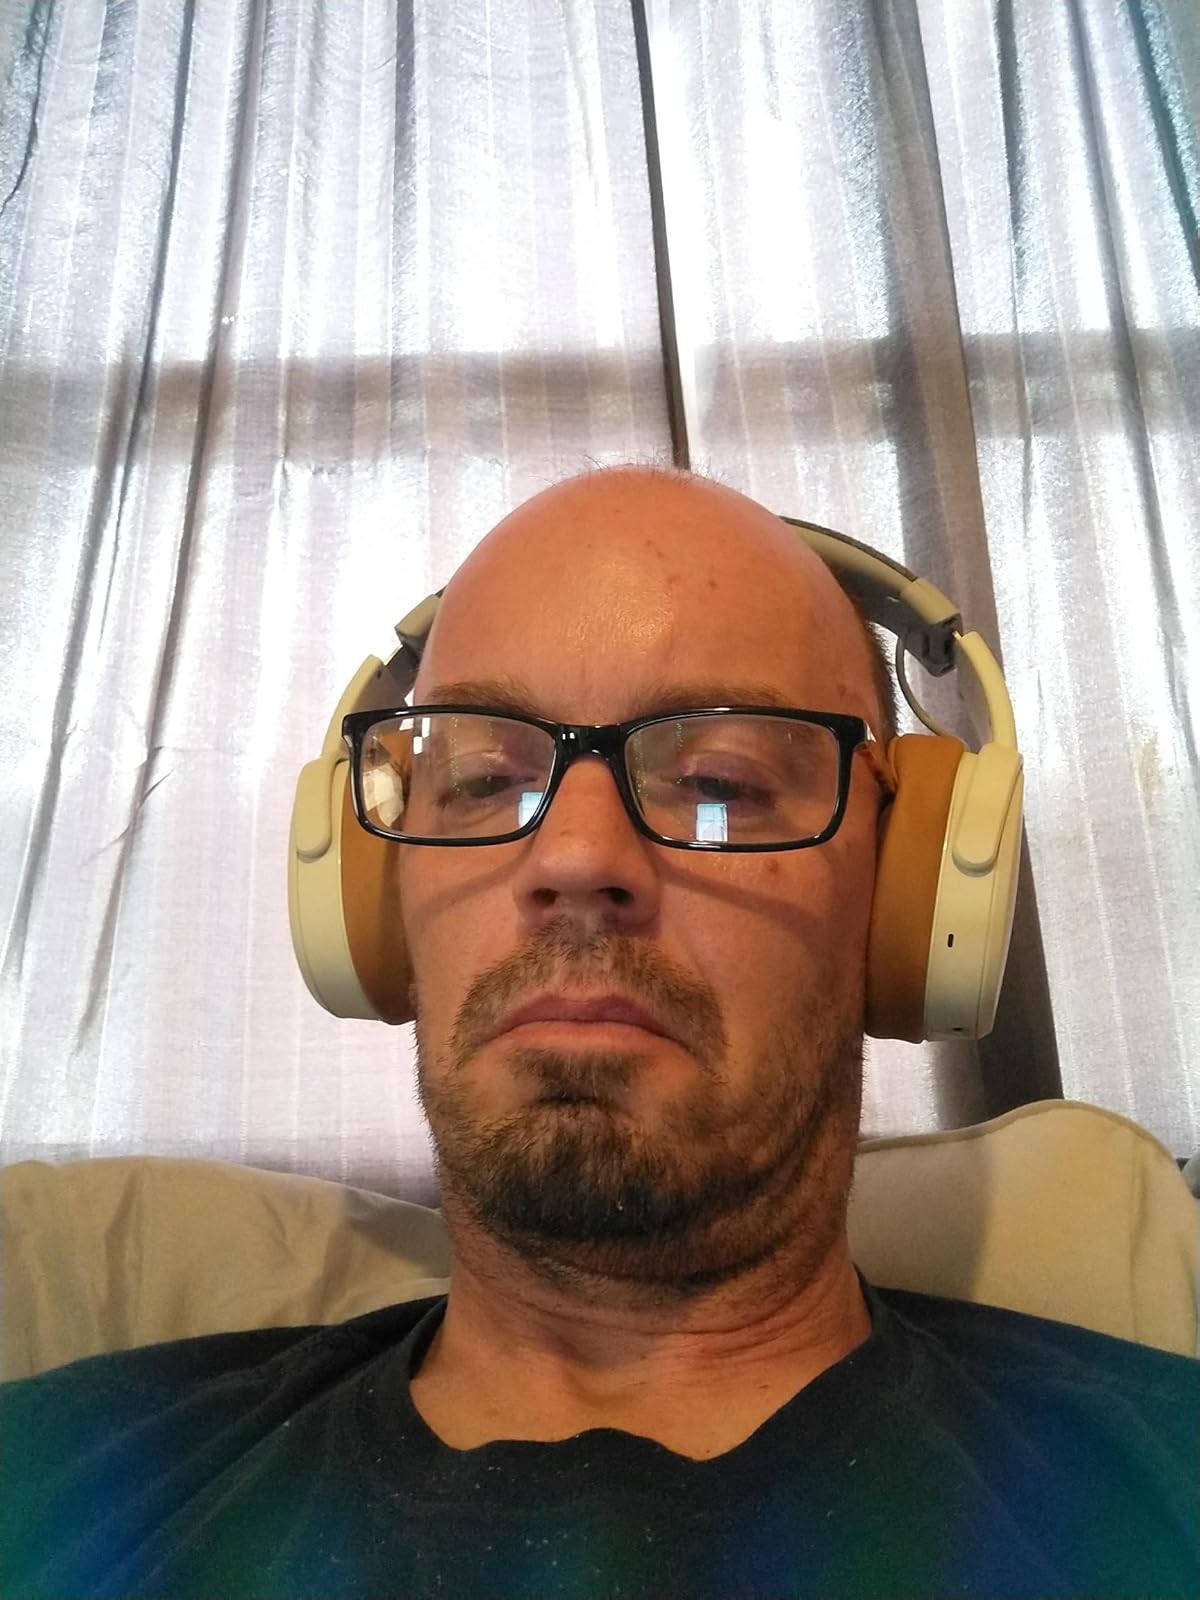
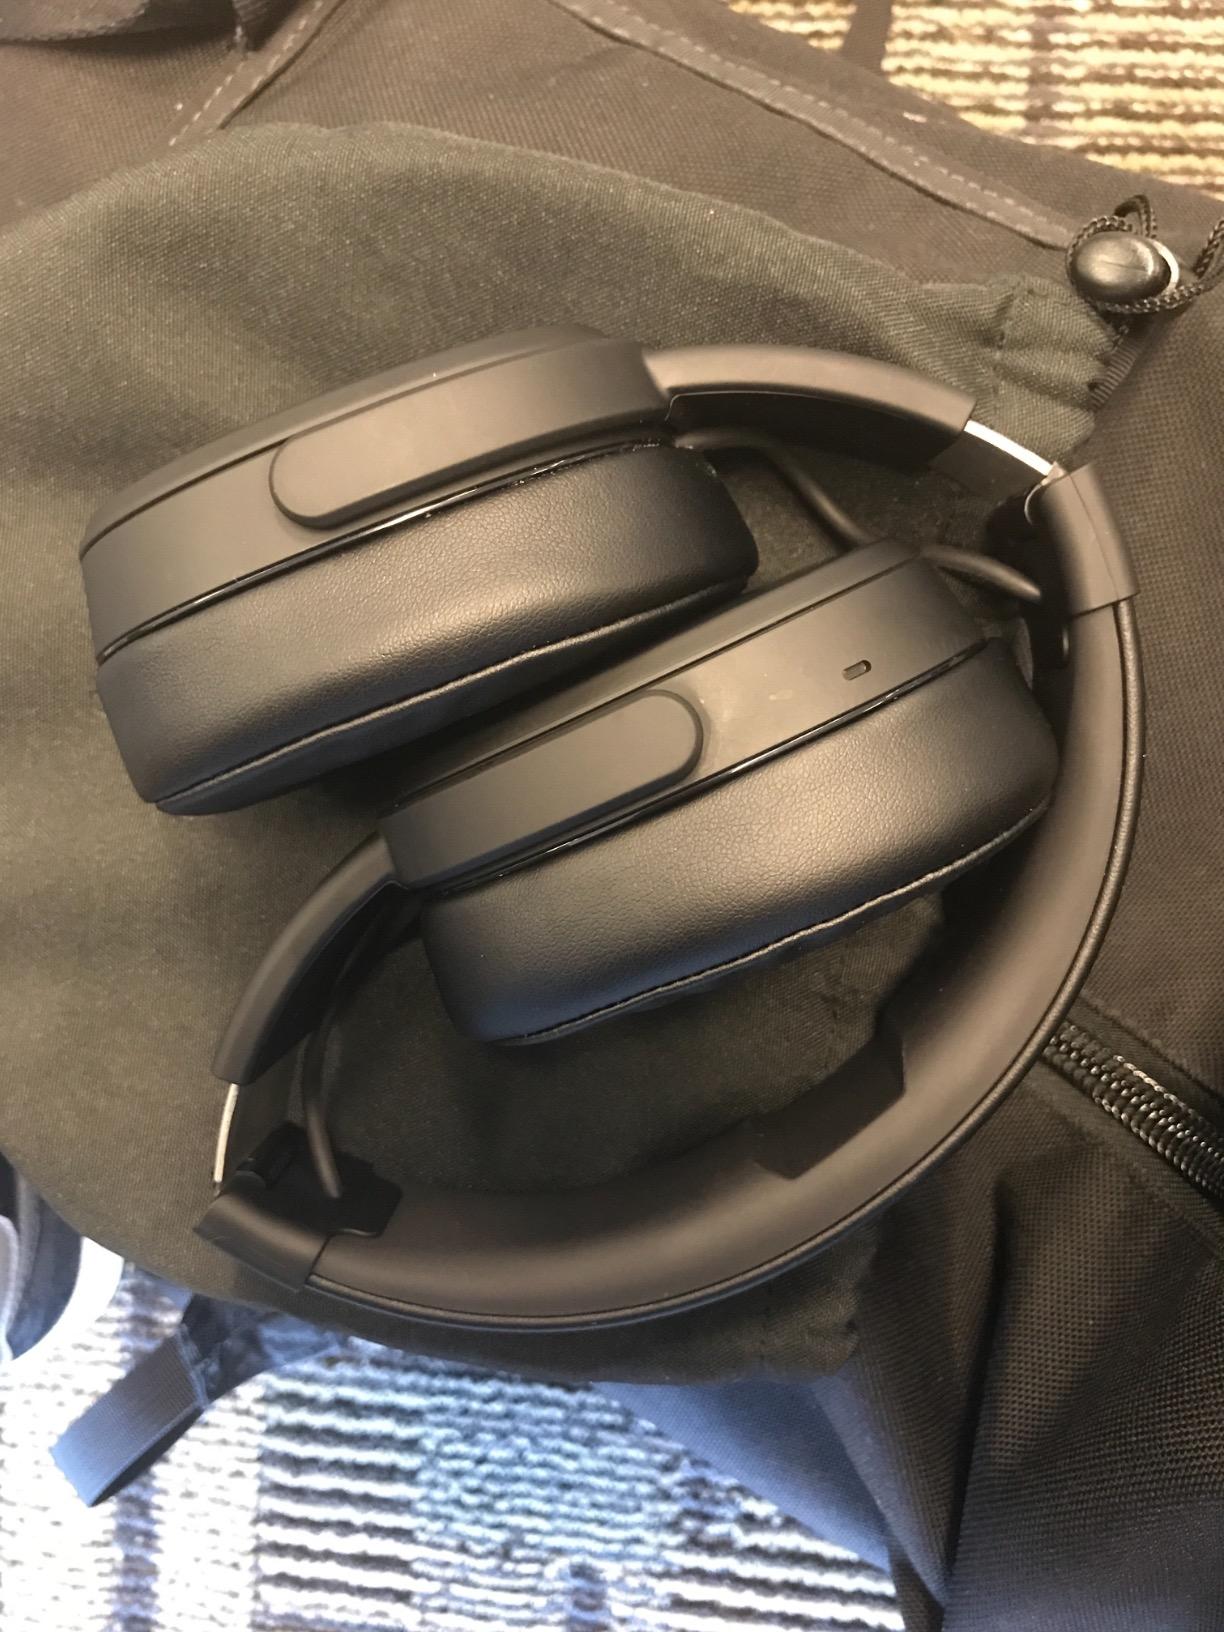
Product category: headphones
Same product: no